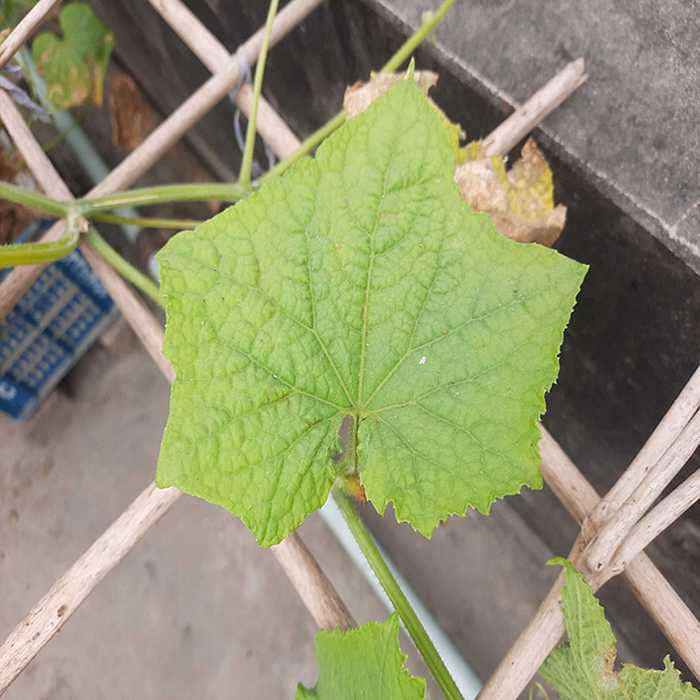
Plant: Cucumber
Label: Fresh leaf